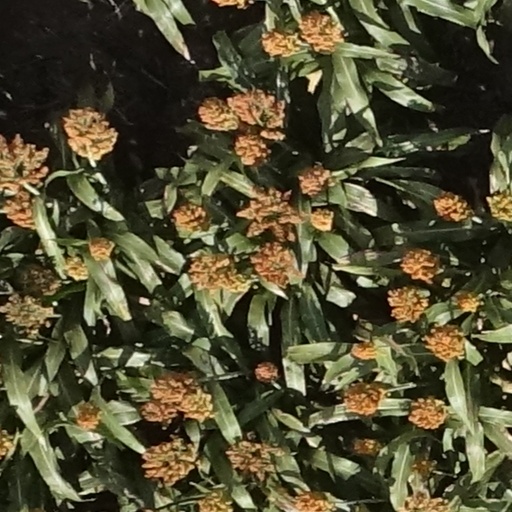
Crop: sorghum